Gas cylinder

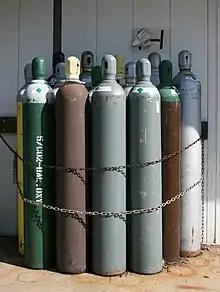
It would be safer to have cylinders individually anchored in a cool place, rather than chained in a cluster in the sun, as seen here.

Because the contents are under pressure and are sometimes hazardous materials, handling bottled gases is regulated. Regulations may include chaining bottles to prevent falling and damaging the valve, proper ventilation to prevent injury or death in case of leaks and signage to indicate the potential hazards. If a compressed gas cylinder falls over, causing the valve block to be sheared off, the rapid release of high-pressure gas may cause the cylinder to be violently accelerated, potentially causing property damage, injury, or death. To prevent this, cylinders are normally secured to a fixed object or transport cart with a strap or chain. They can also be stored in a safety cabinet.